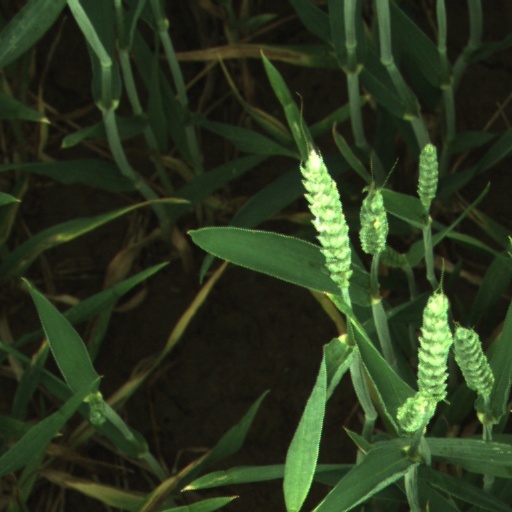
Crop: wheat